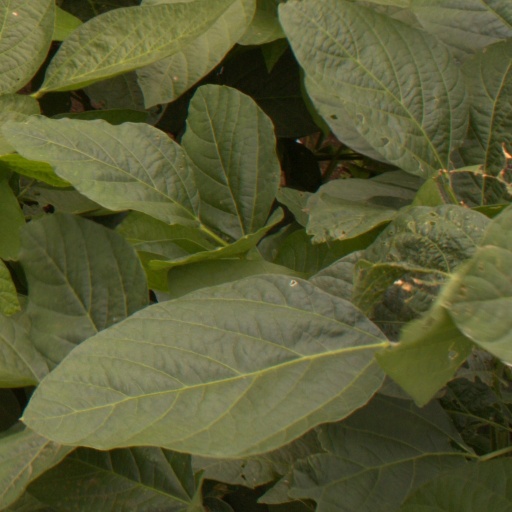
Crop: soybean